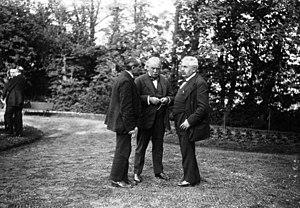
David Lloyd George (au centre) et Alexandre Millerand (à gauche) lors de la conférence interalliée de Boulogne-sur-Mer.
Alexandre Millerand, né le 10 février 1859 à Paris et mort le 6 avril 1943 à Versailles, est un homme d'État français. Il est président du Conseil du 20 janvier au 23 septembre 1920, puis président de la République du 23 septembre 1920 au 11 juin 1924.